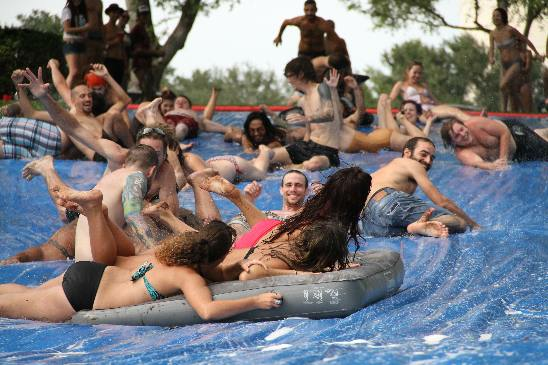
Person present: Yes